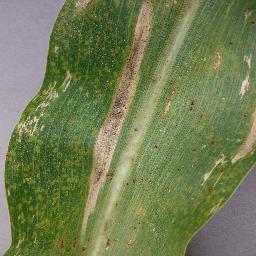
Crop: corn
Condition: (maize)_northern_blight